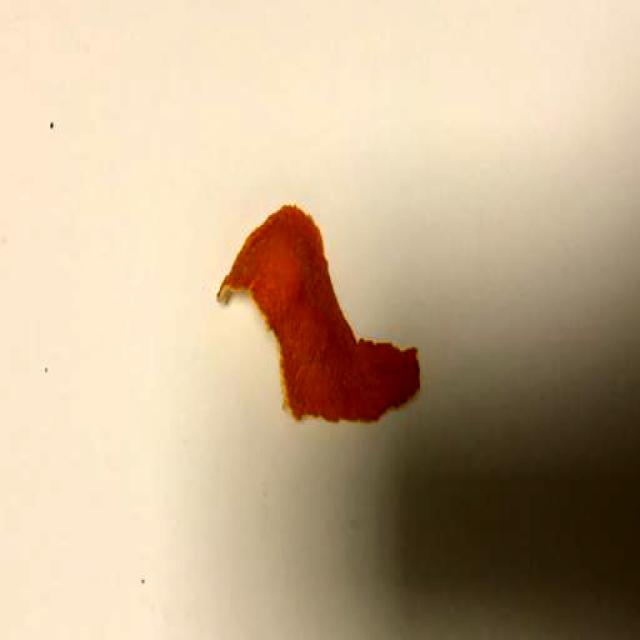
Label: Trash